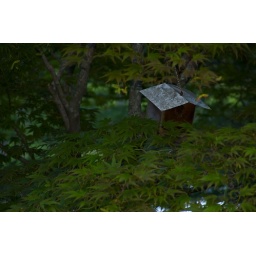
Bird house in tree